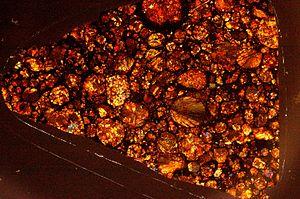
Le Jiddat al-Harasis est un désert rocheux au nord de la région de Dhofar et au centre-sud d'Oman. Le plus grand éparpillement de météorites du pays s'y trouve. Plus de 160 espèces d'oiseaux y ont été recensées parmi lesquelles l'outarde houbara, espèce en danger. On y trouve également des oryx d'Arabie et des gazelles arabes. La région n'était pas habitée en permanence avant le XIXᵉ siècle et l'arrivée des Harsusis.